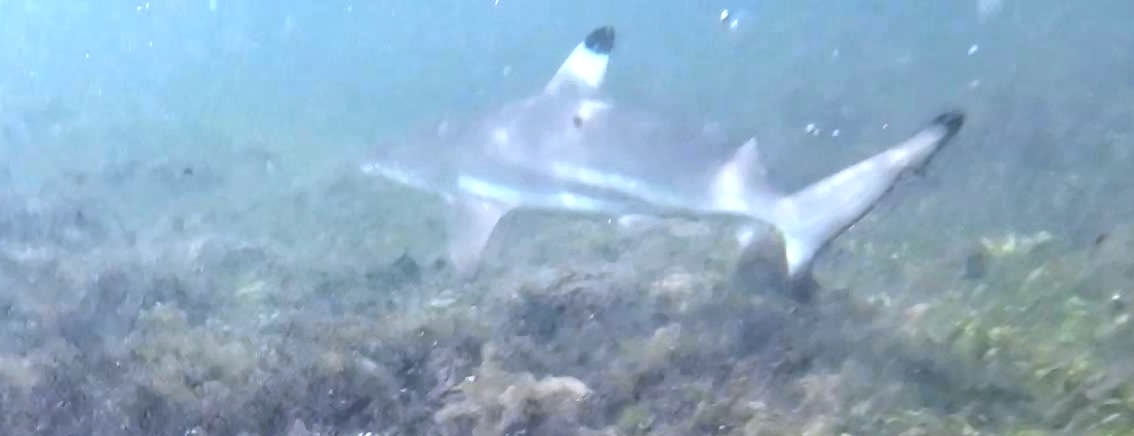
Carcharhinus melanopterus (Blacktip Reef Shark)